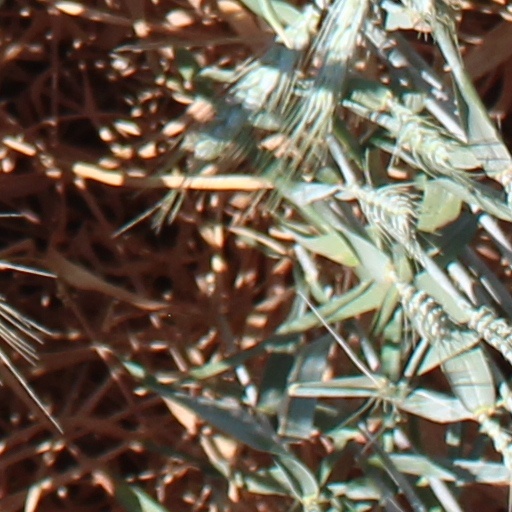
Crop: wheat